Hegningarhúsið

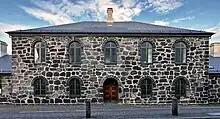
Hegningarhúsið at Skólavörðustígur in Reykjavík

Hegningarhúsið ("The Penalty House") at Skólavörðustígur 9 in Reykjavík was a prison run by the Icelandic Prison Service. Built in 1872 by the designs of G. Ch. W. Klentz, it was the oldest prison in Iceland. All operations in Hegningarhúsið ceased on 1 June 2016.